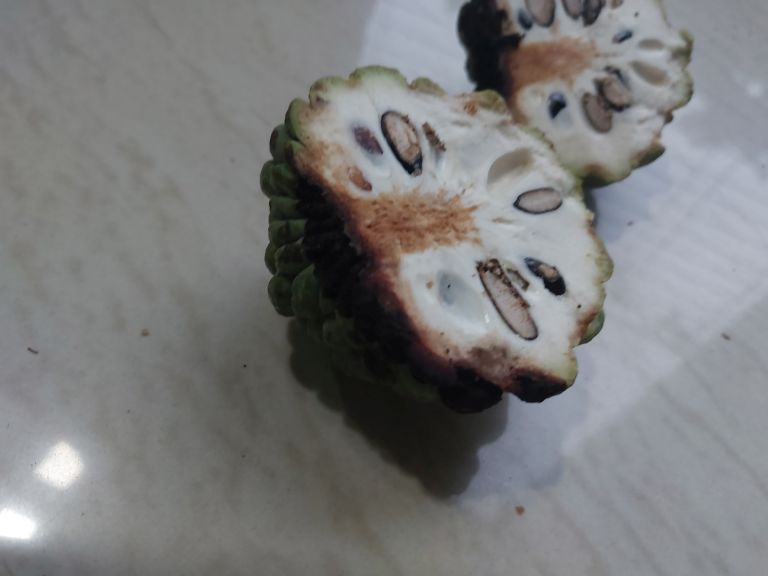
Disease label: Diplodia Rot